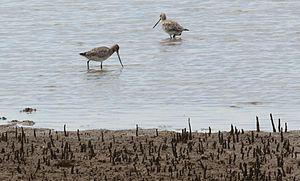
Cet article recense les zones humides d'Australie concernées par la convention de Ramsar.